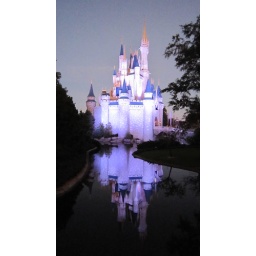
The castle looked even more amazing at twilight lit up with reflection in the water :-)